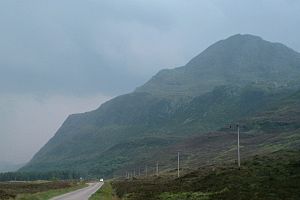
Ben Stack
Ben Stack
Ben Stack eller Beinn Stac er et bjerg i den nordvestlige del af Skotland. Bjerget er 721 meter højt, omkring den halve højde af Ben Nevis, som er det højeste bjerg i Det Forenede Kongerige.